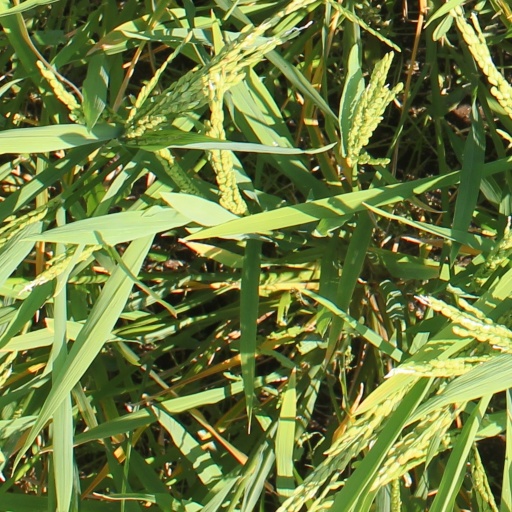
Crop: rice